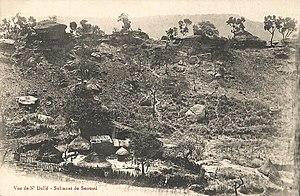
Vue de N'Dellé. Sultanat de Snoussi. Carte postale ancienne, sans indication d'auteur, d'éditeur ou de date. Collection particulière
Ndélé est une ville de la République centrafricaine, chef-lieu de la préfecture de Bamingui-Bangoran ainsi que de l'une de ses deux sous-préfectures.